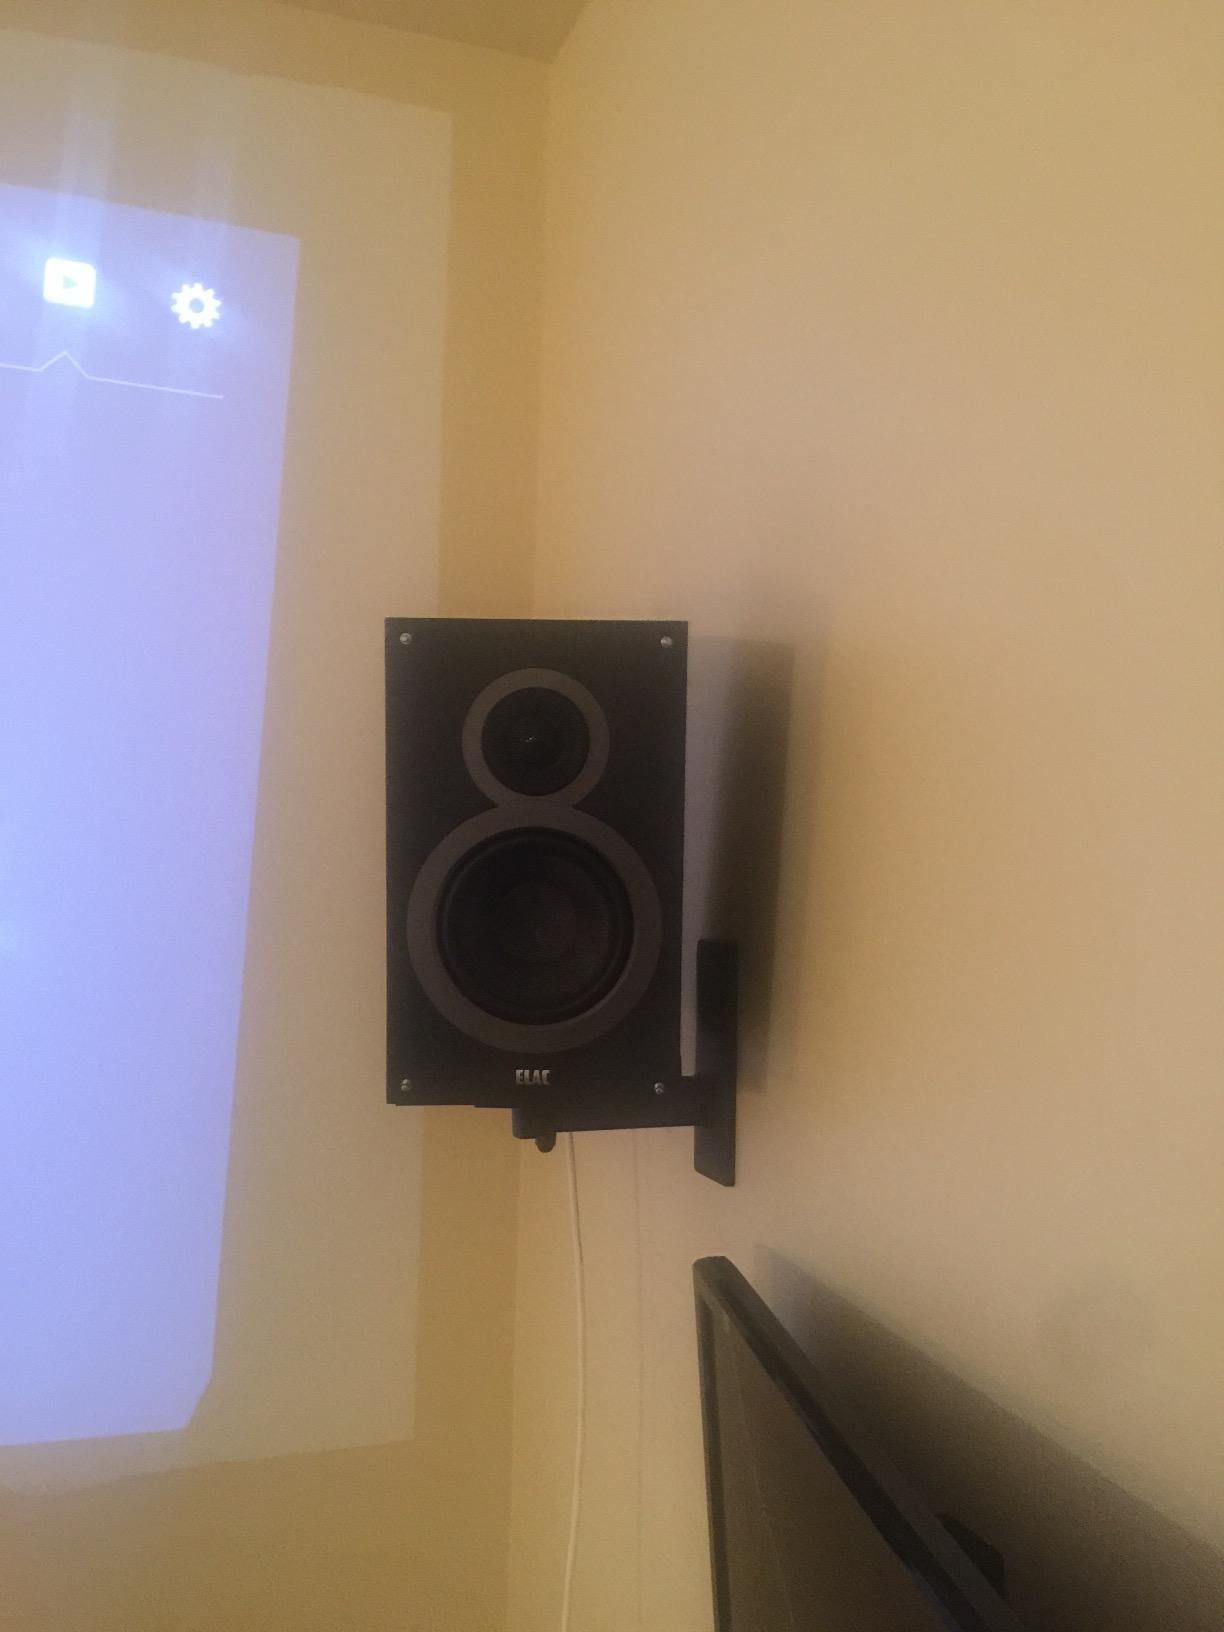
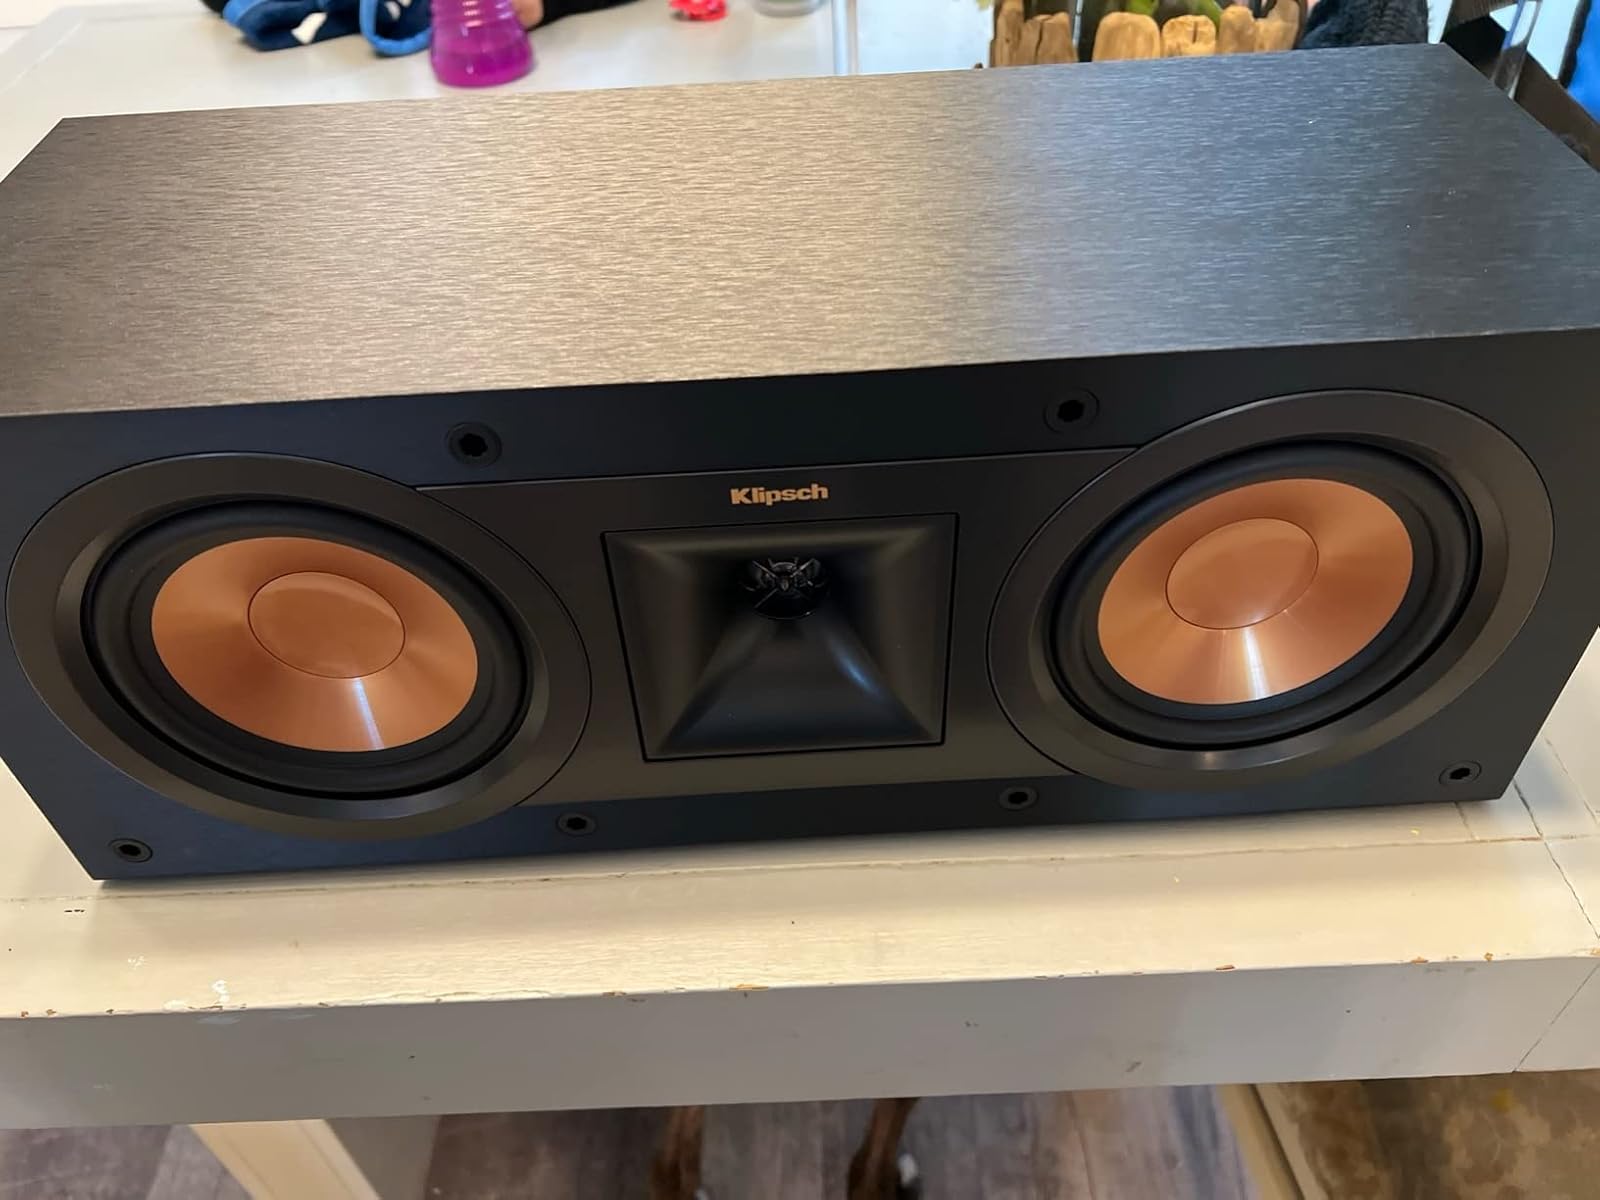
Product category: speaker
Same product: no